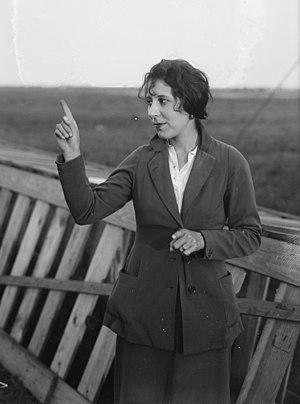
Dorothy Rice Sims, née le 24 juin 1889, Asbury Park, au New Jersey, et morte le 24 mars 1960 au Caire, en Égypte, est une femme de lettres, journaliste, aviatrice et joueuse de bridge de compétition américaine.